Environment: real
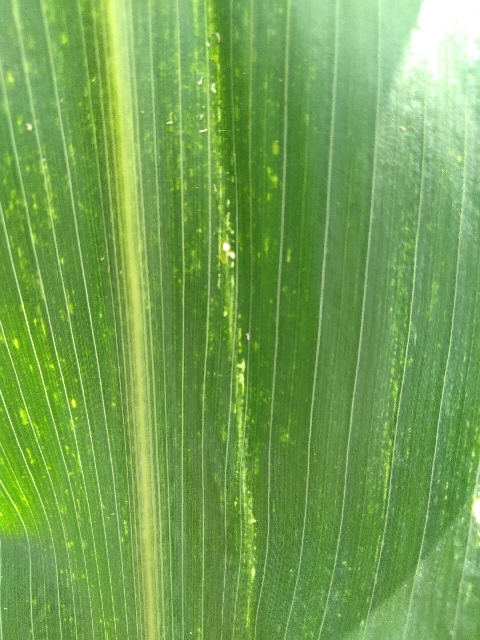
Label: lethal_necrosis